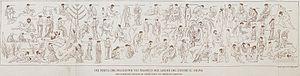
Polygnote, en grec ancien : Πολύγνωτος est un célèbre peintre grec du milieu du Vᵉ siècle av. J.-C., contemporain de Pauson et Micon, fils d'Aglaophon. Il est le plus ancien des peintres dont on ait retenu le nom, et tout ce que nous savons de lui a été rapporté par des écrivains antiques dont Platon, Aristote qui le qualifie de bon peintre de mœurs, ἀγαθὸς ἠθογράφος, Pline, Pausanias le Périégète, et Dion Chrysostome. Micon, un peintre contemporain, et Polygnote ont créé une teinte noire avec du marc de raisin, appelée en grec ancien « tryginon ».